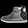
Label: Ankle boot